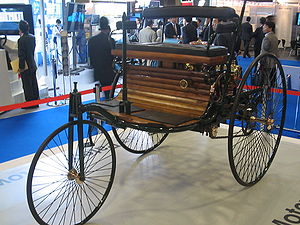
Bil
Benz Auto, 1886
"En bil er et selvkørende, motoriseret køretøj opfundet i slutningen af det 19. århundrede. Føreren af en bil kaldes en bilist eller chauffør. Automobil betyder slet og ret ""selvbevægende"" – altså kan bevæge sig af sig selv, men blev på dansk erstattet af det mere mundrette ord bil efter en enquete i dagbladet Politiken i 1902.